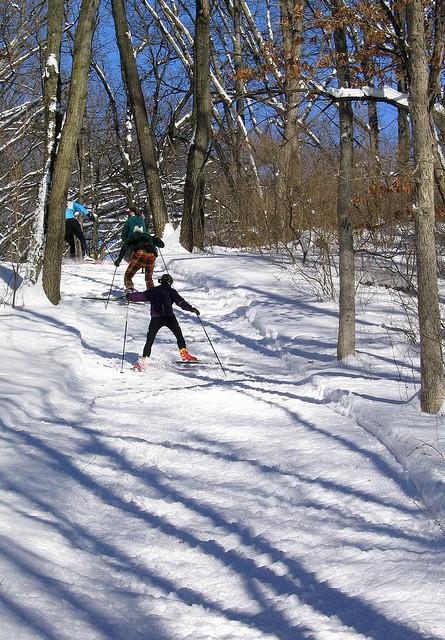
Three people skiing between a bunch of trees.